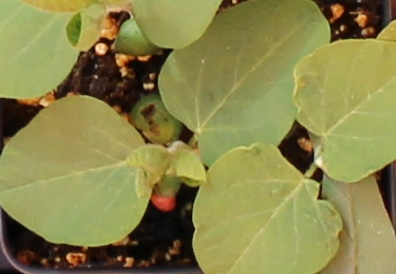
Label: Soybean